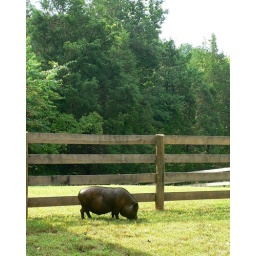
pig by the fence